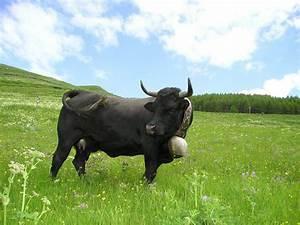
cow